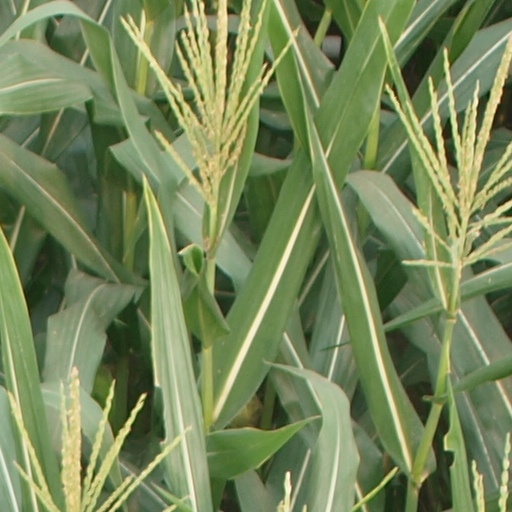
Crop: maize; corn